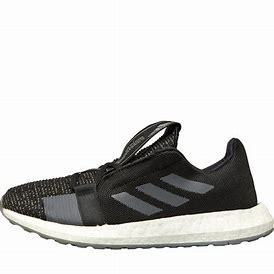
Brand: Adidas
Model: Senseboost Go